Astrophotography

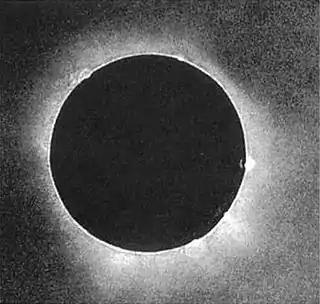
The first solar eclipse photograph was taken on July 28, 1851, by a daguerrotypist named Berkowski.

The Sun's solar corona was first successfully imaged during the Solar eclipse of July 28, 1851. Dr. August Ludwig Busch, the Director of the Königsberg Observatory gave instructions for a local daguerreotypist named Johann Julius Friedrich Berkowski to image the eclipse. Busch himself was not present at Königsberg (now Kaliningrad, Russia), but preferred to observe the eclipse from nearby Rixhoft. The telescope used by Berkowski was attached to Königsberg heliometer and had an aperture of only , and a focal length of . Commencing immediately after the beginning of totality, Berkowski exposed a daguerreotype plate for 84 seconds in the focus of the telescope, and on developing an image of the corona was obtained. He also exposed a second plate for about 40 to 45 seconds but was spoiled when the Sun broke out from behind the Moon. More detailed photographic studies of the Sun were made by the British astronomer Warren De la Rue starting in 1861.